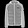
Label: Coat